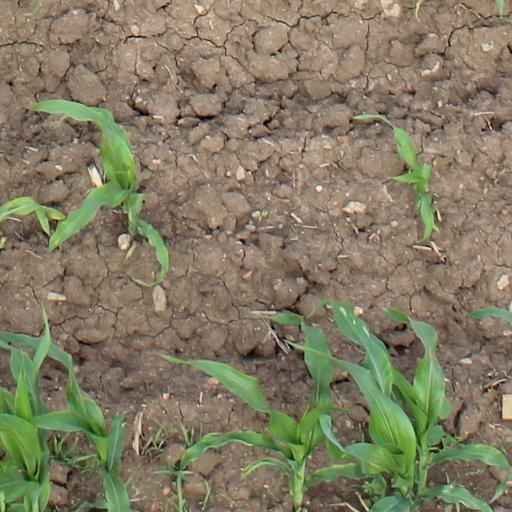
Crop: maize; corn